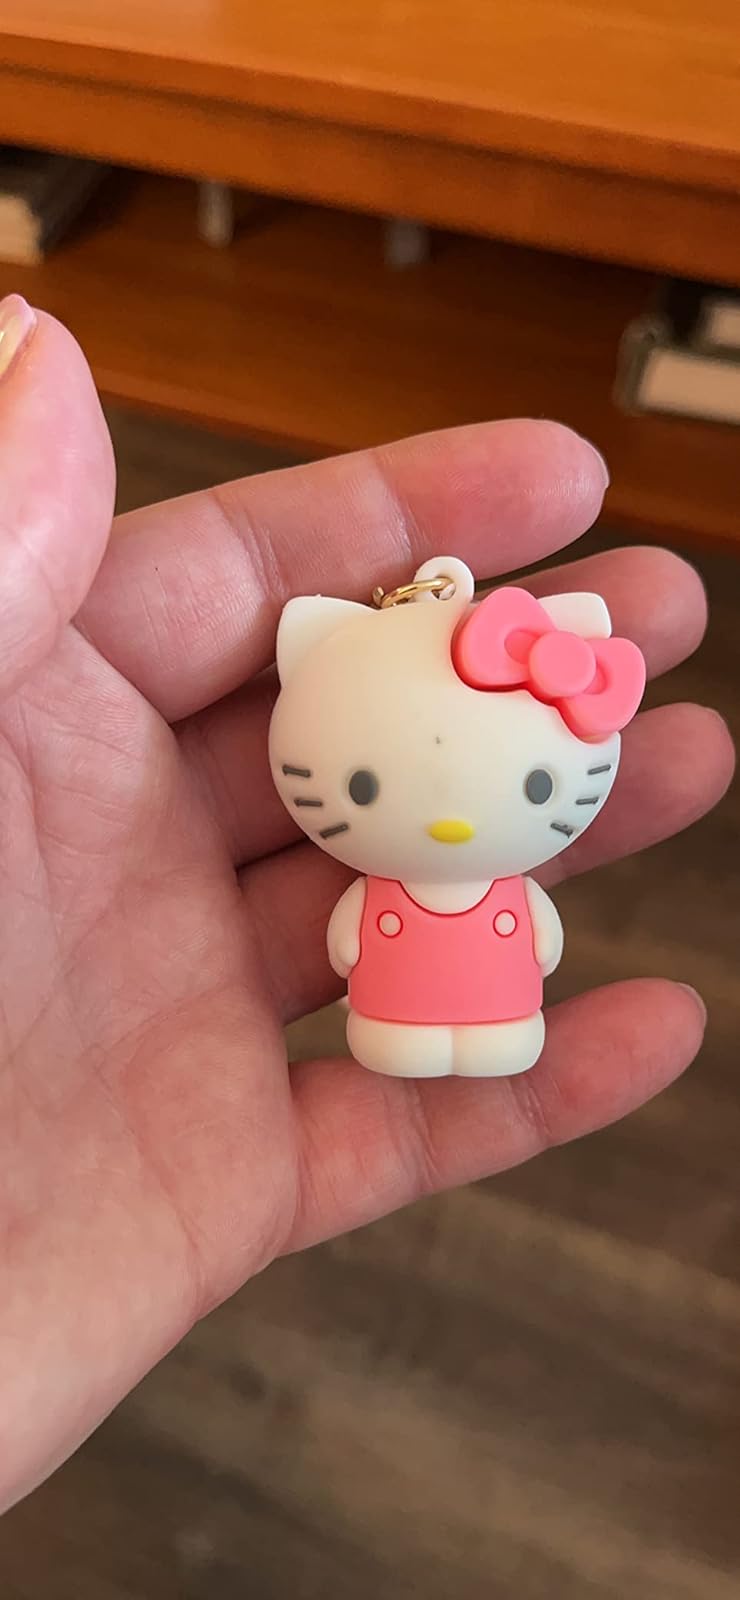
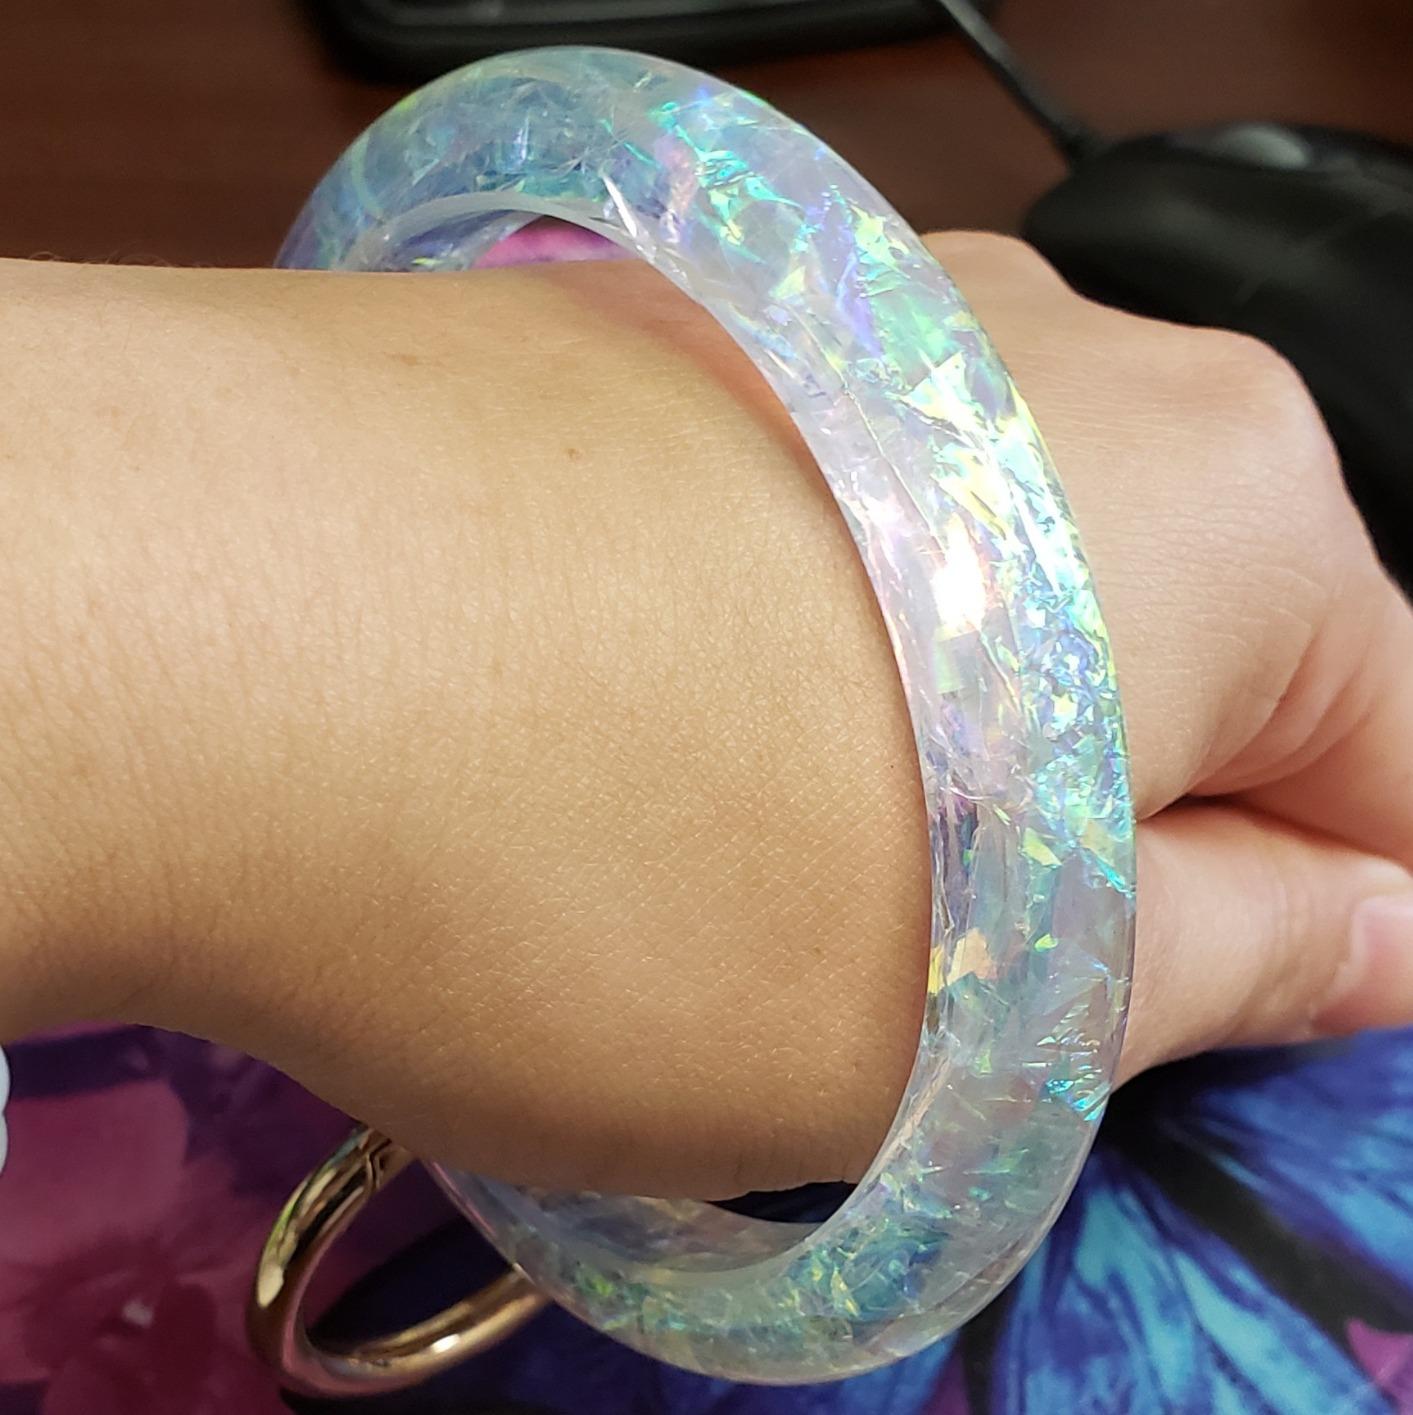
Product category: accessories_keychain
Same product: no